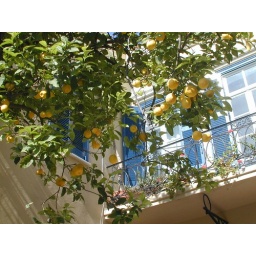
View from bedroom window in Chania.